Moorea producens

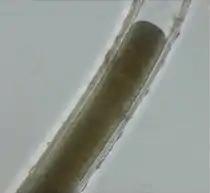

Moorea producens is a species of filamentous cyanobacteria in the genus "Moorea", including tropical marine strains formerly classified as "Lyngbya majuscula" due to morphological resemblance but separated based on genetic evidence. Moorea producens grows on seagrass and is one of the causes of the human skin irritation seaweed dermatitis. It is known as fireweed in Australia and stinging limu in Hawaii.